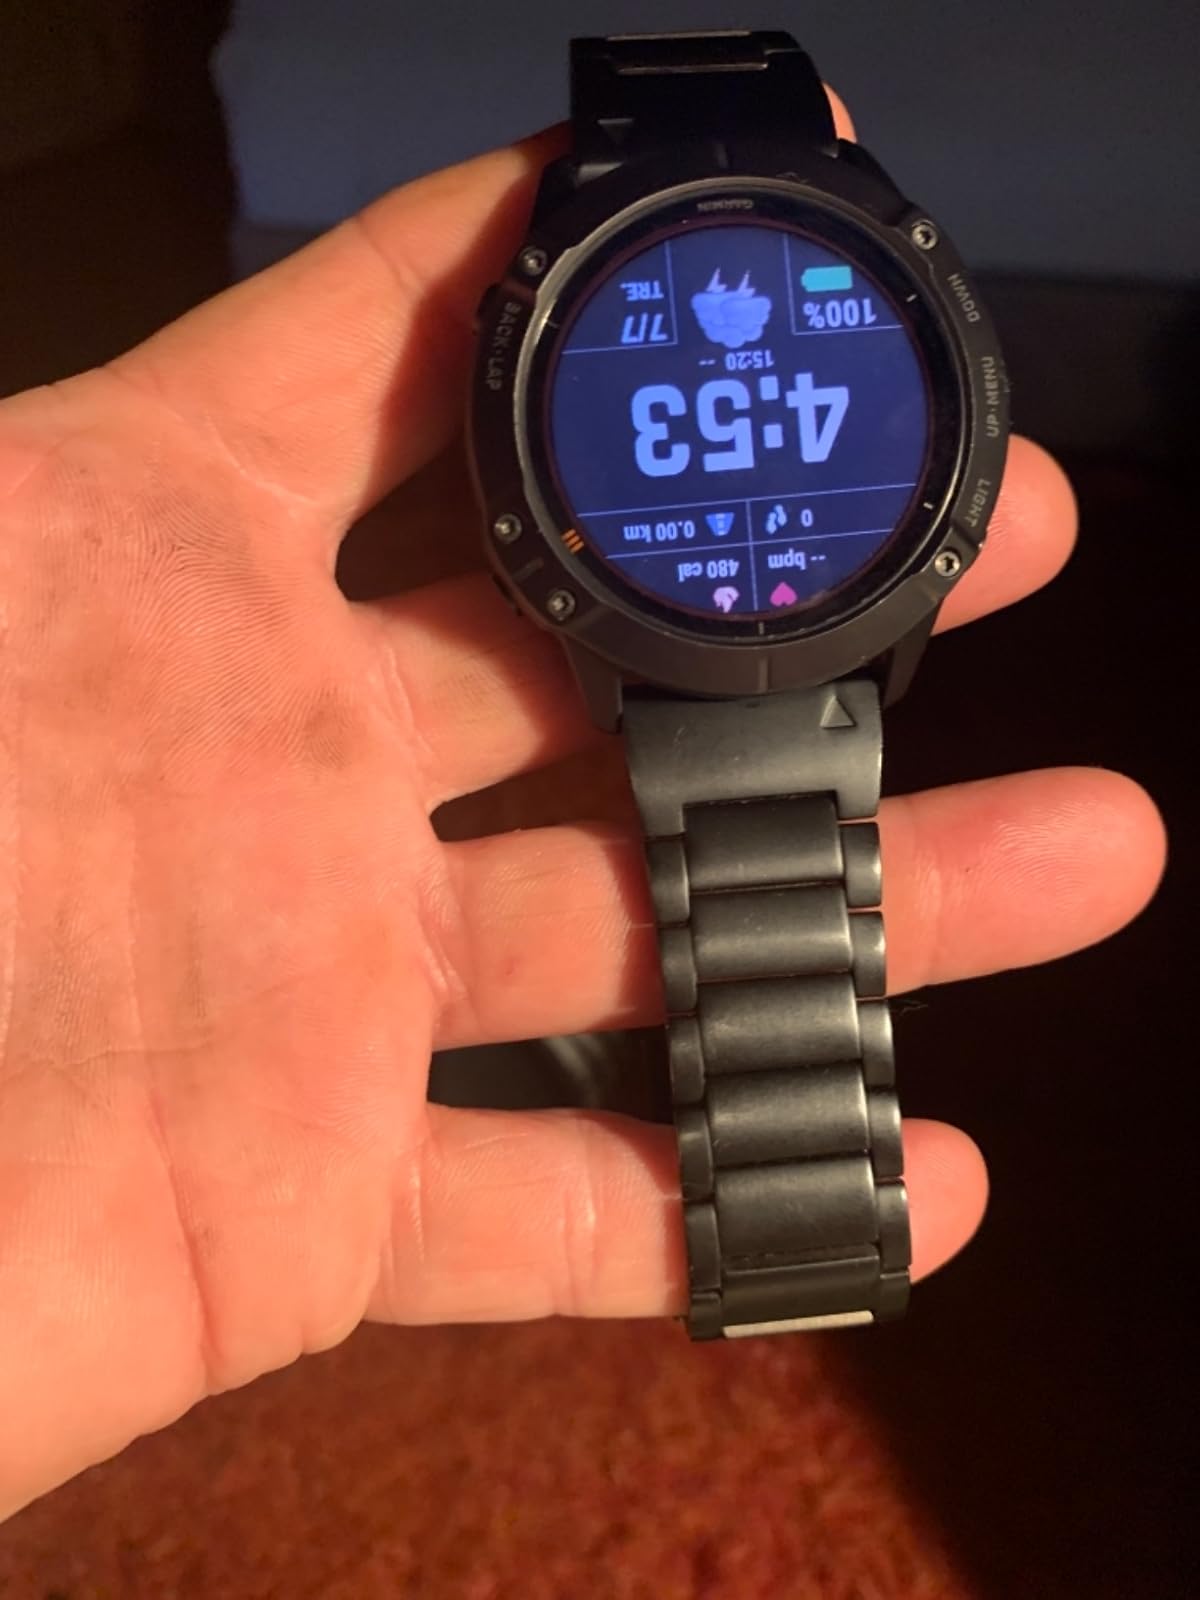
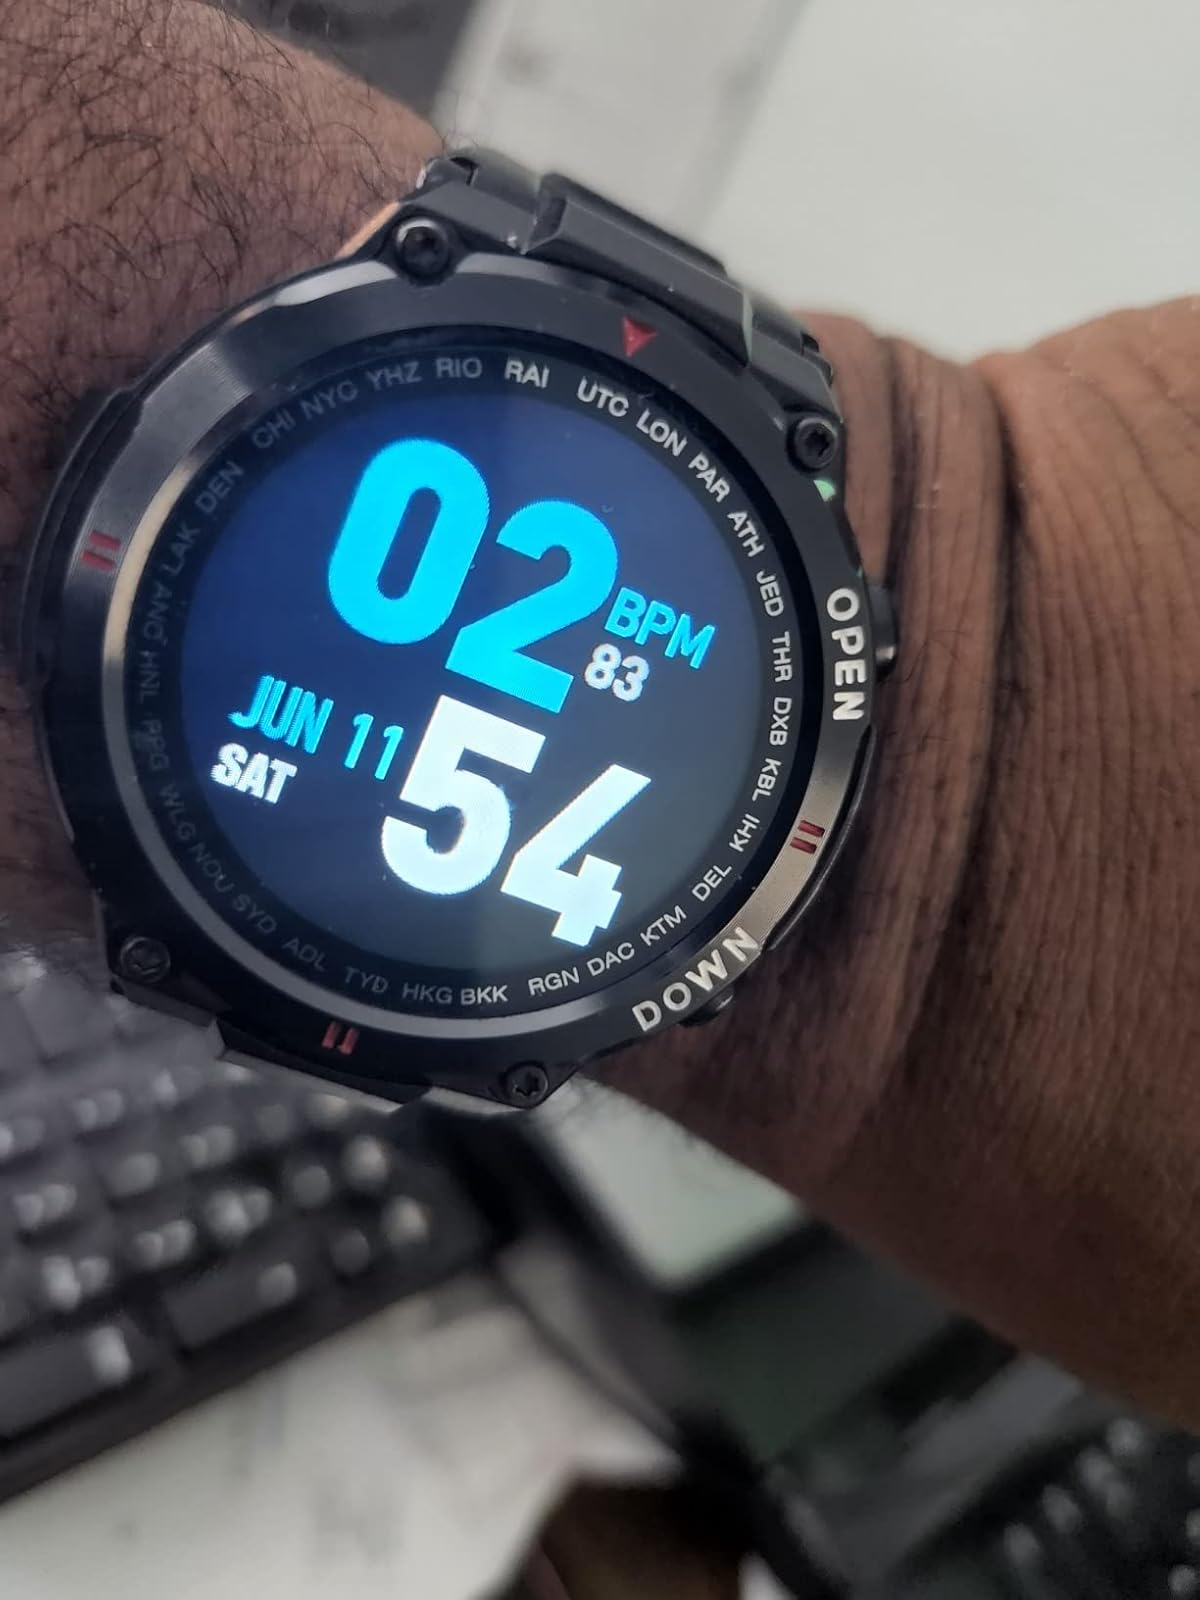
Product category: smartwatch
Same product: no